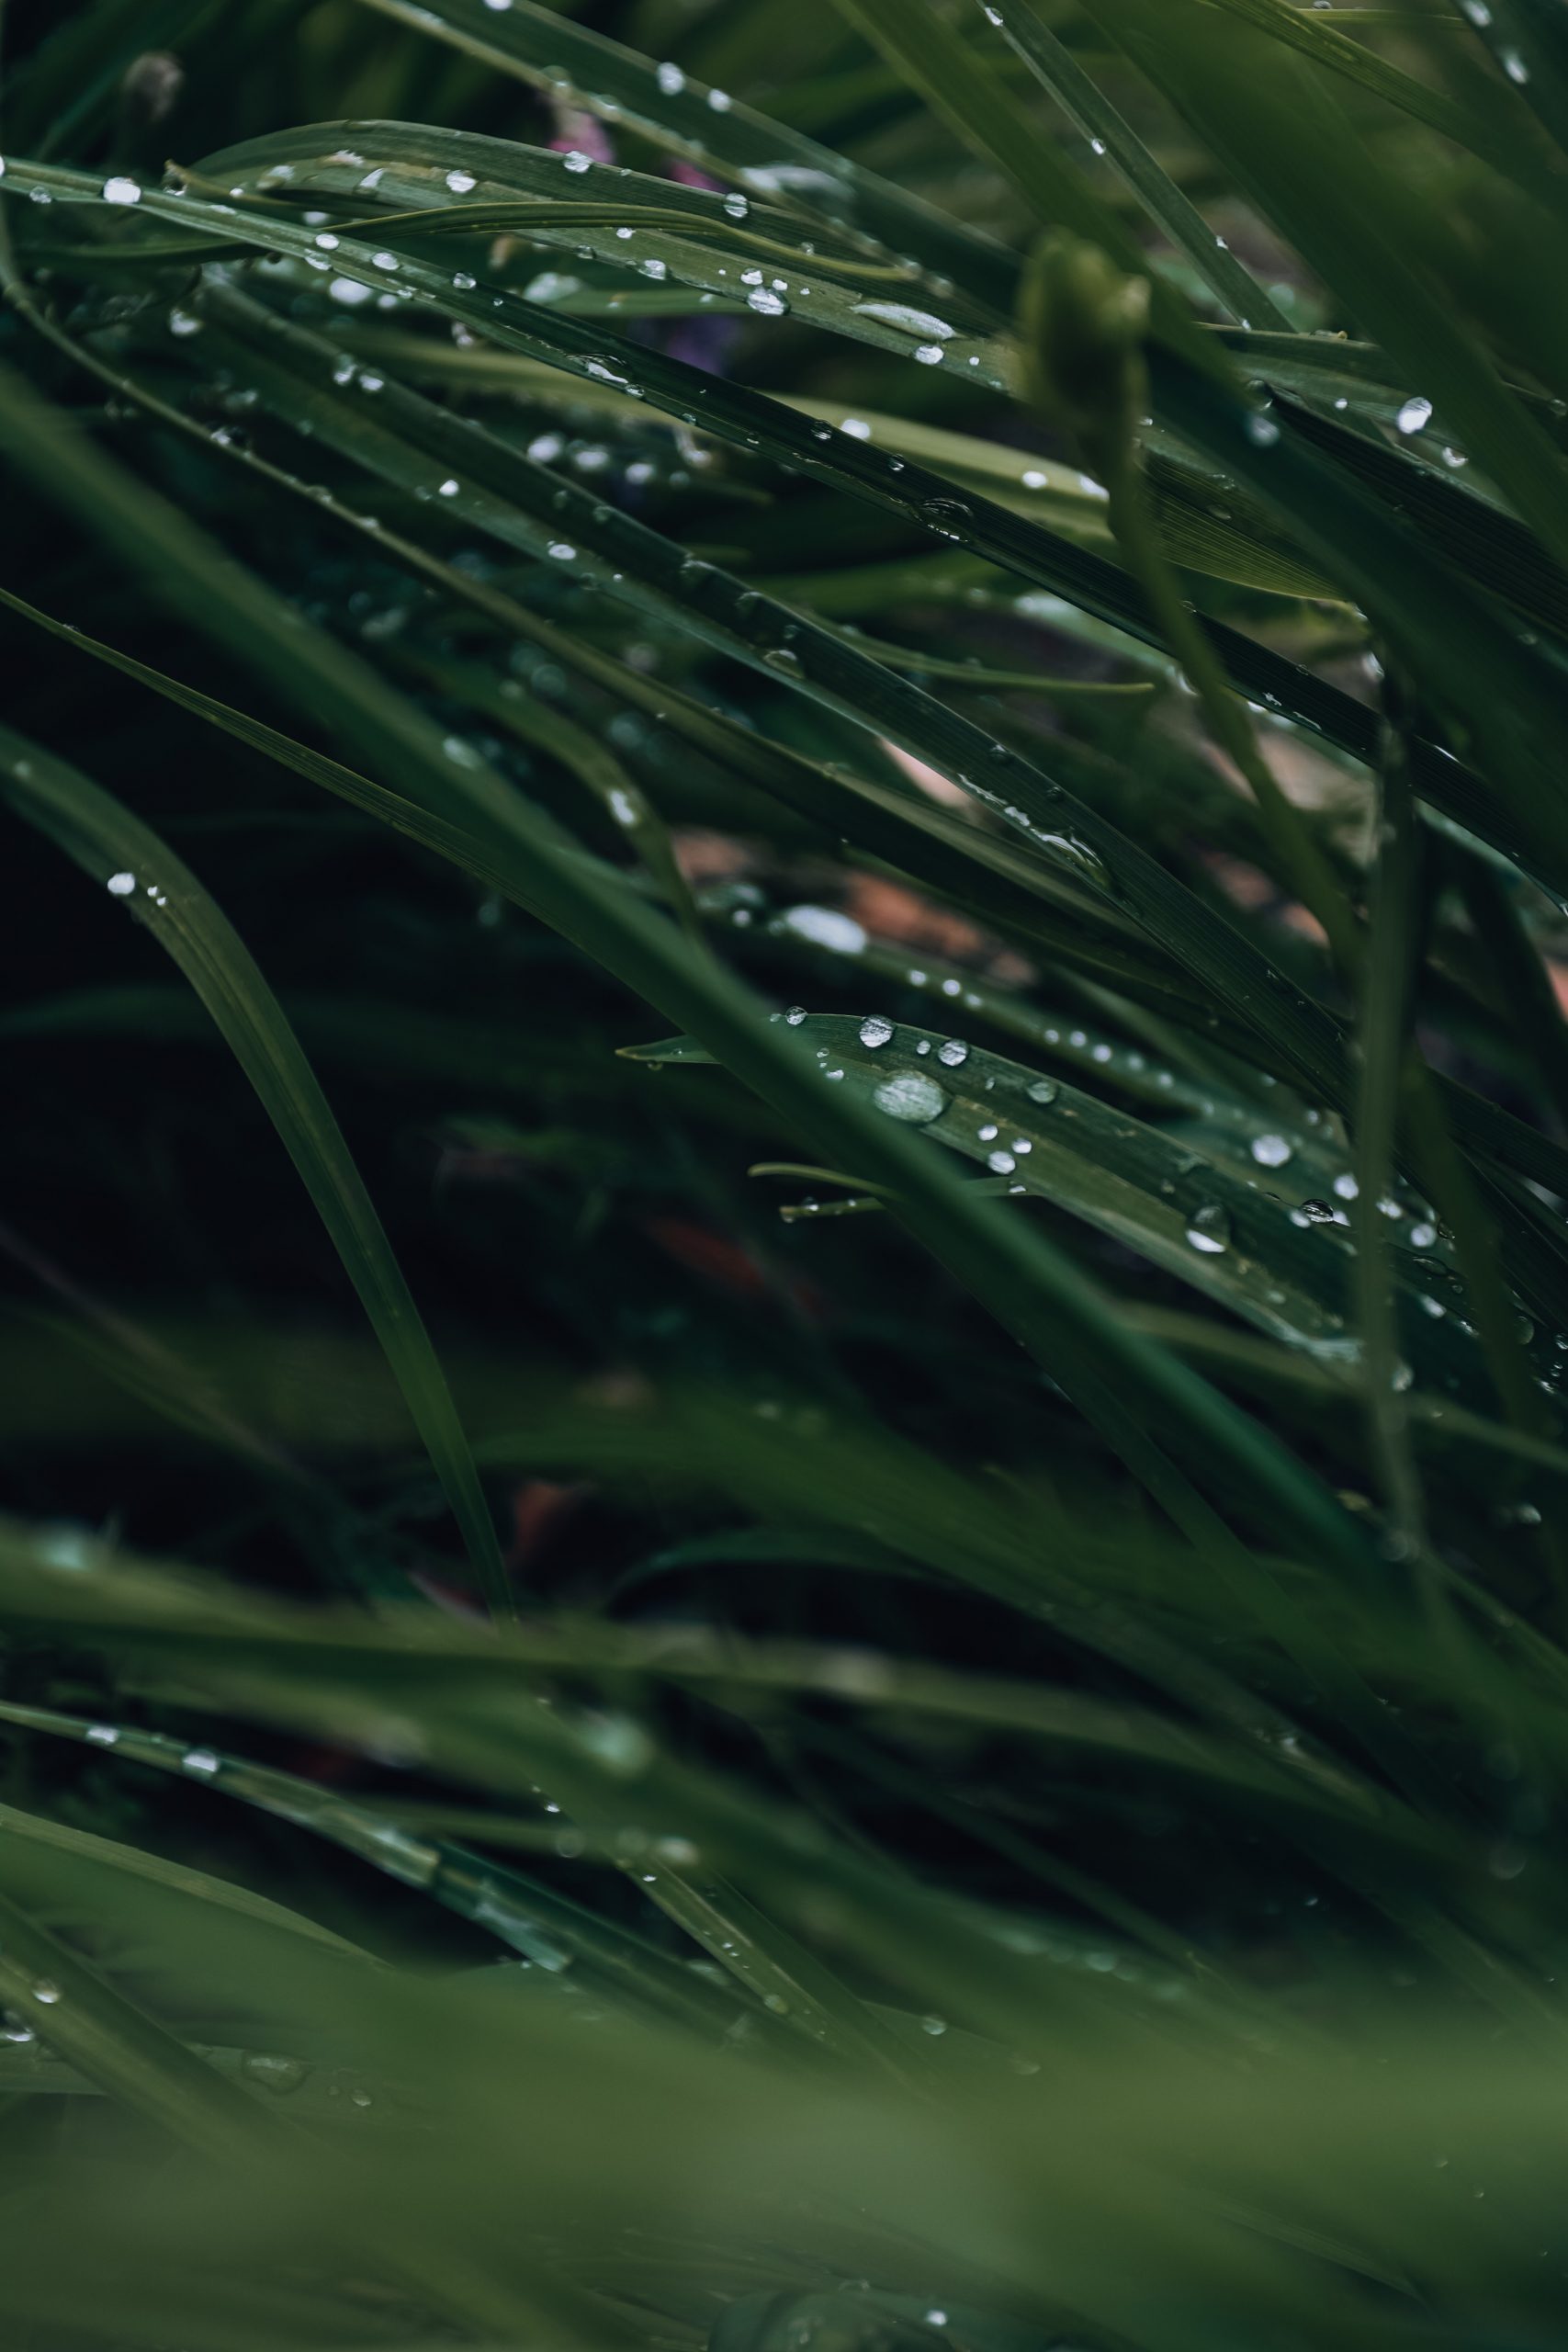
water, liquid, plant, leaf, botany, fluid, terrestrial plant, organism, vegetation, arecales, grass, evergreen, aquatic plant, moisture, tree, flowering plant, grass family, dew, close up, drop, pattern, macro photography, conifer, plant stem, poales, pine, darkness, pine family, chrysopogon zizanioides, sedge family, fir, wind, midnight, illustration